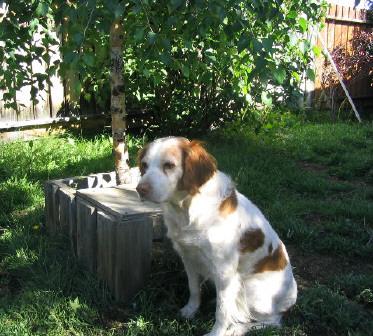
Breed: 232-n000076-Brittany_spaniel